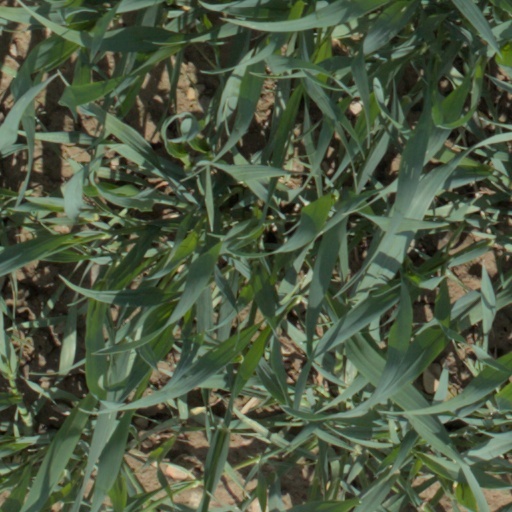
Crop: wheat